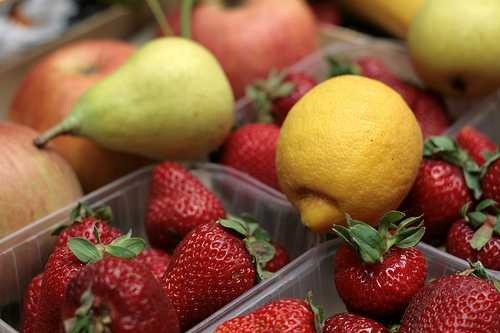
Label: Lemon